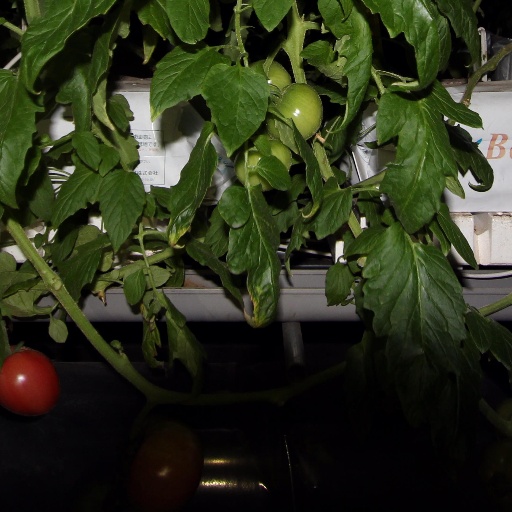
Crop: tomato